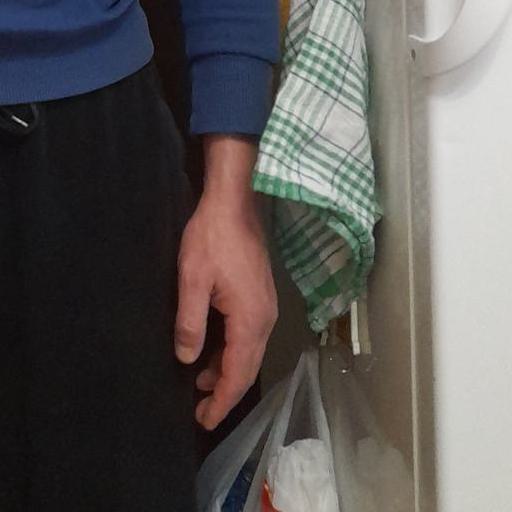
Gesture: no_gesture